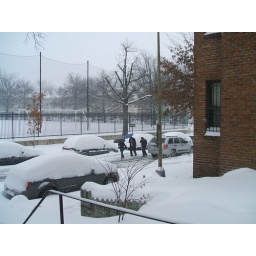
fenty field and folks walking down Irving St NW in the street.